Germán Pezzella

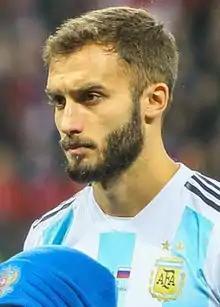
Pezzella with Argentina in 2017

Germán Alejo Pezzella (born 27 June 1991) is an Argentine professional footballer who plays as a centre-back for Argentine Primera División club River Plate and the Argentina national team, with whom he won the 2022 FIFA World Cup.